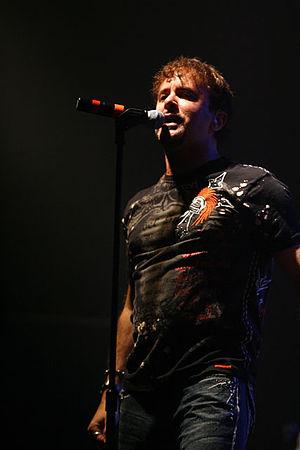
FireHouse est un groupe de hard rock, glam metal et rock américain, originaire de Caroline du Nord. Formé en 1989, le groupe devient célèbre pendant les années 1990 avec des singles comme Don't Treat Me Bad, Reach for the Sky et All She Wrote ainsi qu'avec des ballades comme I Live My Life for You, Love of a Lifetime et When I Look Into Your Eyes. Aux American Music Awards de 1992, FireHouse remporte le prix du meilleur nouveau groupe de hard rock/metal devant Nirvana et Alice in Chains.